4th Armoured Brigade (Australia)

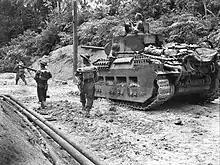
A 2/9th Armoured Regiment Matilda II tank supporting infantry during the fighting on Tarakan Island in May 1945

By mid-1944 the 4th Armoured Brigade was located in Southport, Queensland. As of 1 June, the brigade had a strength of 4,719 men and was scheduled to be ready for offensive operations by October that year. During June it also established a training area at Nerang in Queensland, where armoured units could practice operating in tropical conditions. In September 1944 the brigade gained the 2/1st Armoured Brigade Reconnaissance Squadron when the 1st Armoured Brigade Group was disbanded; this unit was reorganised to become the Armoured Squadron (Special Equipment) in January 1945. The 2/6th Armoured Regiment was also reassigned to the 4th Armoured Brigade, but was stationed in the Sydney area. Following the disbandment of the 1st Armoured Brigade Group the 4th Armoured Brigade was the last remaining armoured brigade in the Australian Army.